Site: brandenburg
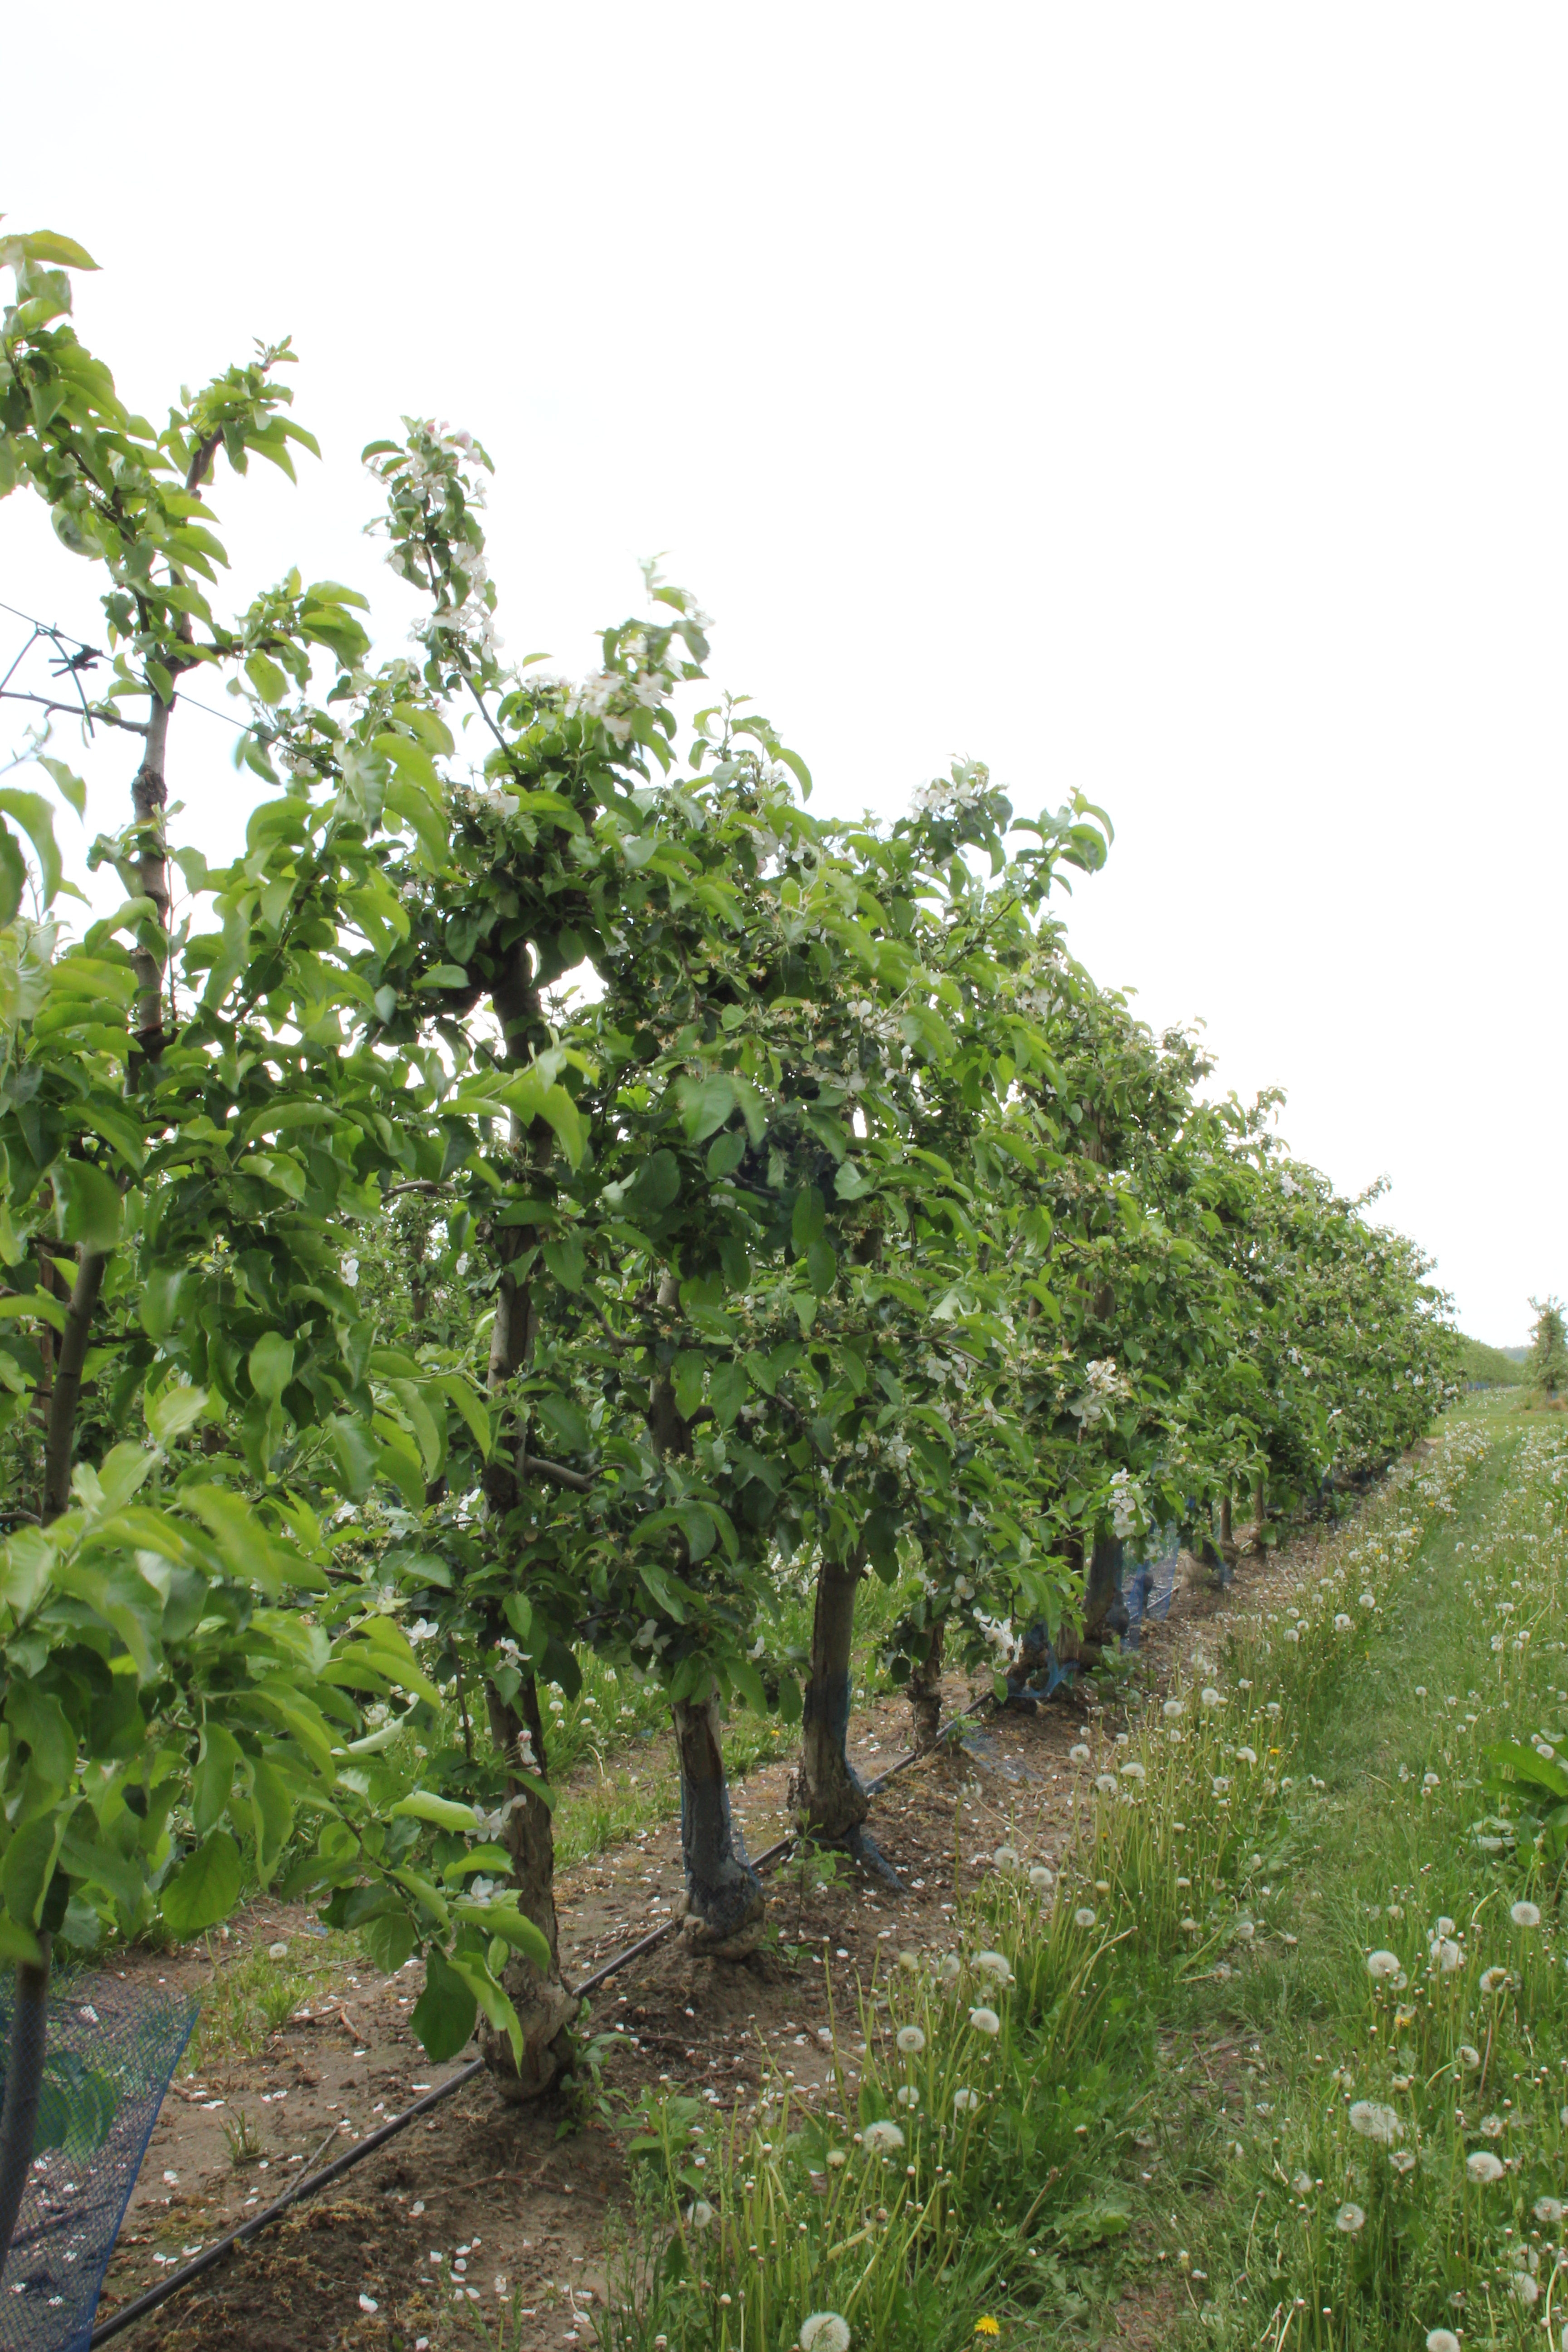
Growth stage (BBCH 67): Flowering